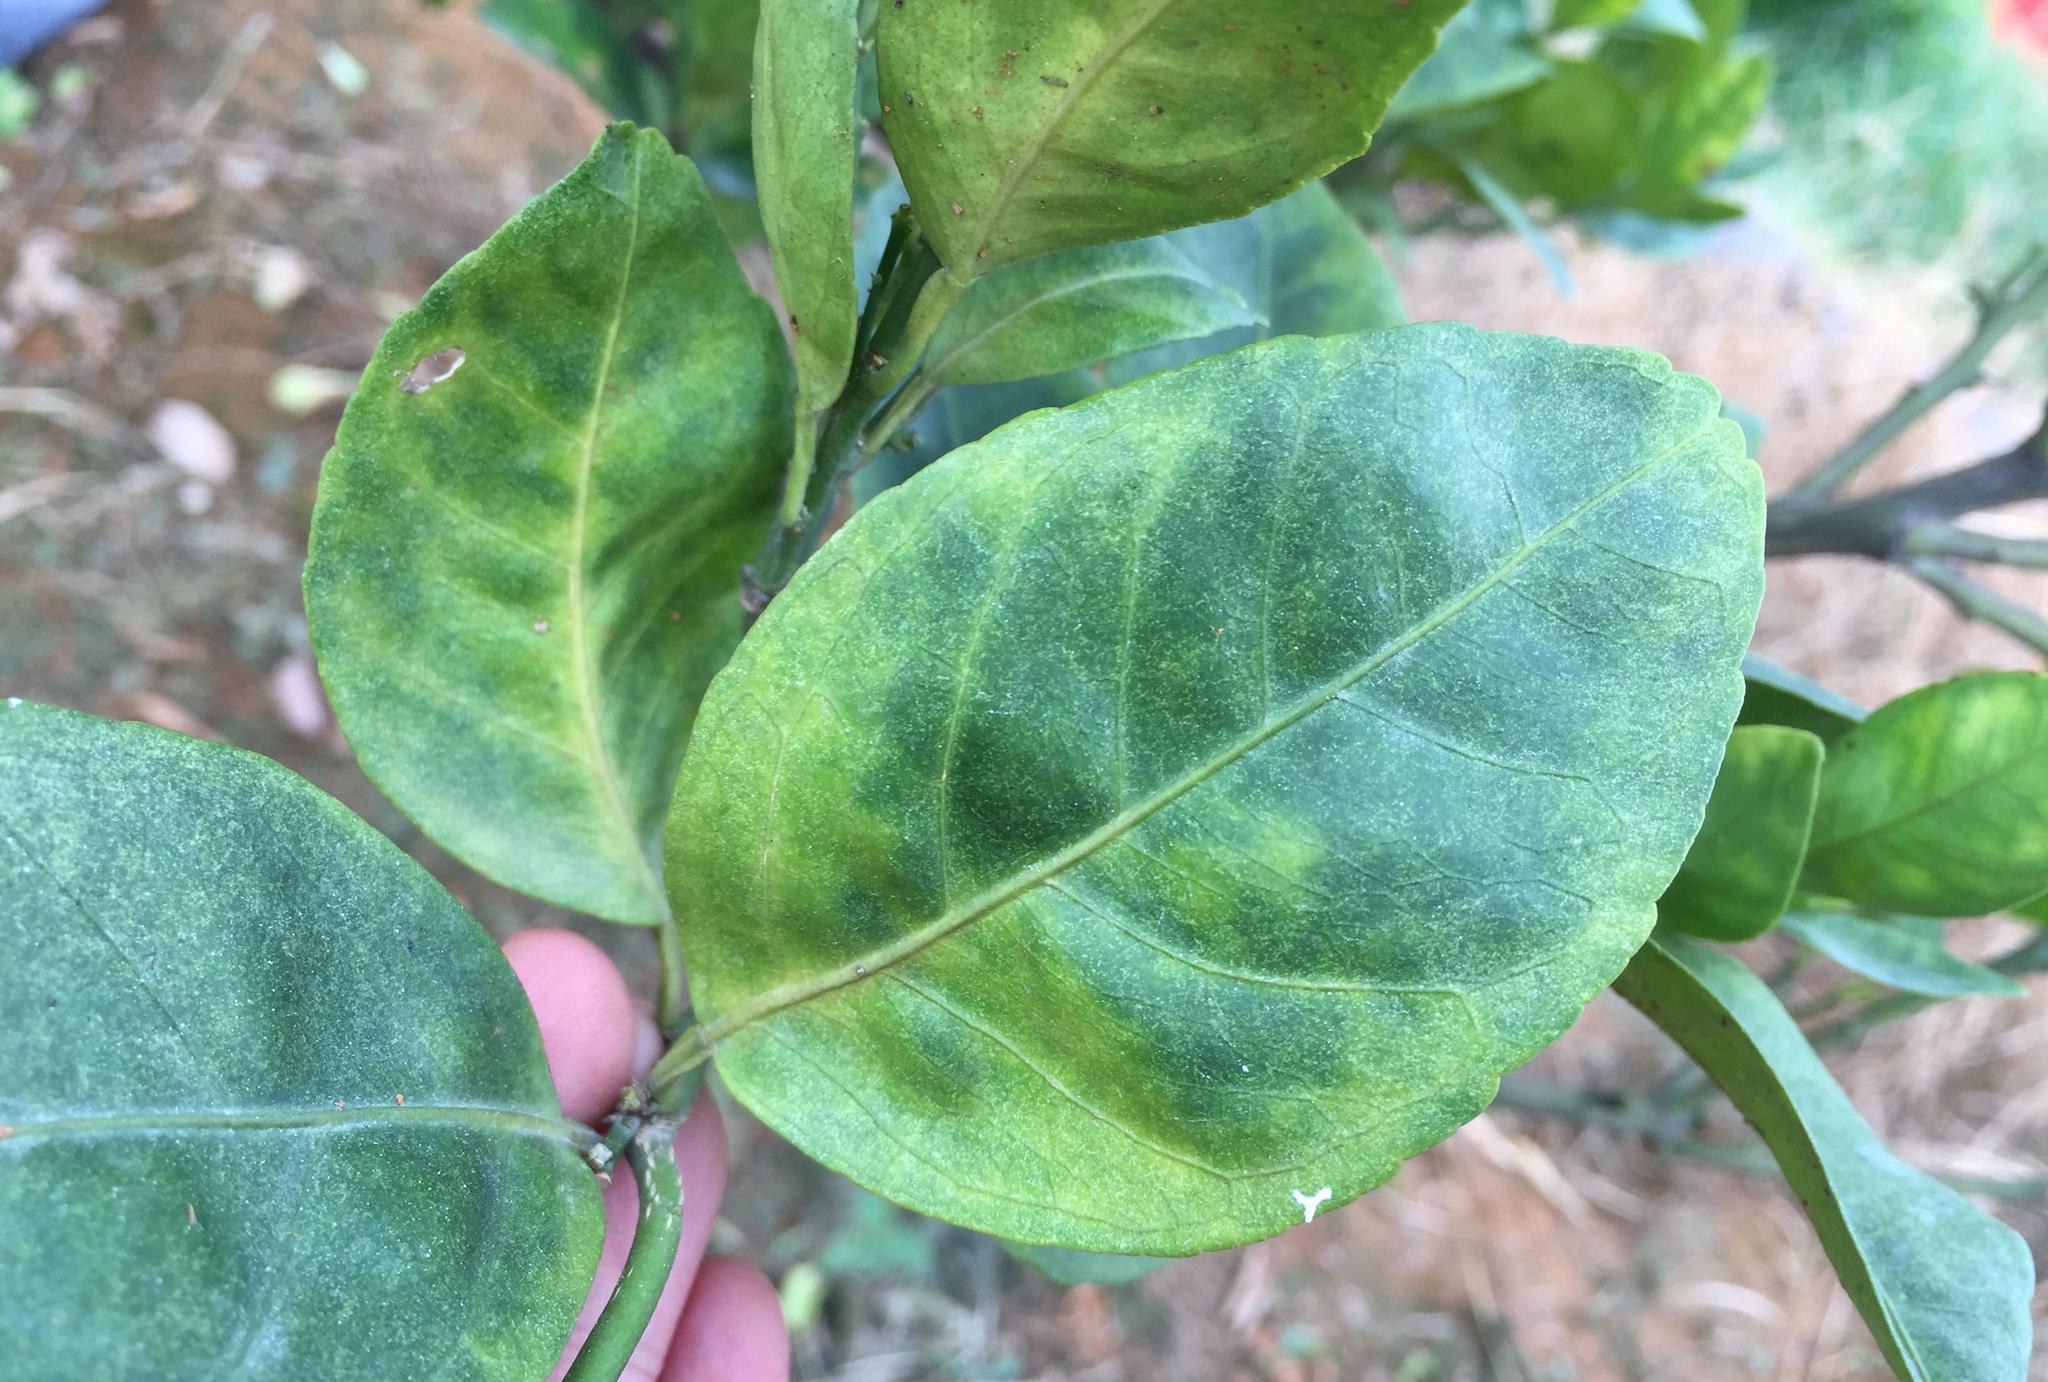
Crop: unknown
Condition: citrus_citrus_greening_disease